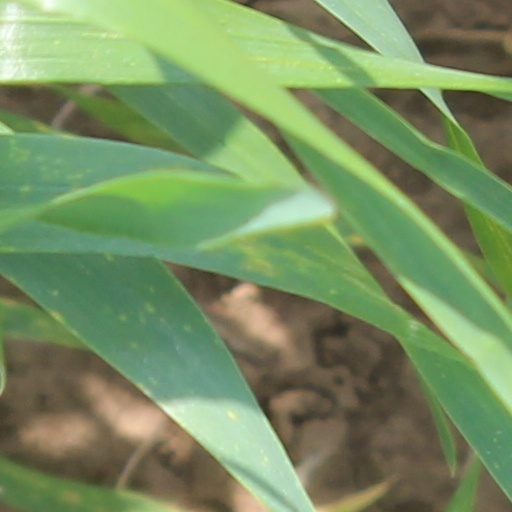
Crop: wheat